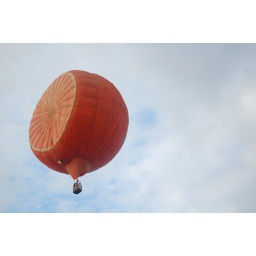
An orange in the sky